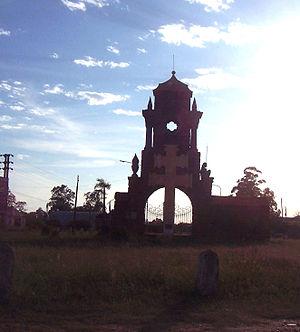
Santo Tomé est une ville de la province de Corrientes, en Argentine, et le chef-lieu du département homonyme.